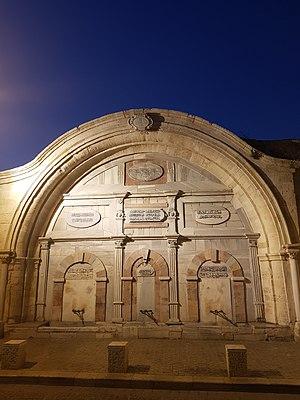
Un sebil est une fontaine publique, souvent ornée de gravures en pierre. Ils étaient construits aux carrefours importants et en dehors des mosquées, par des hauts dignitaires ou dirigeants généreux, notamment sous l'Empire ottoman. Ils étaient alors utilisés afin de fournir l'eau aux croyants pour leur ablutions avant la prière, et aux voyageurs pour leur propre consommation.